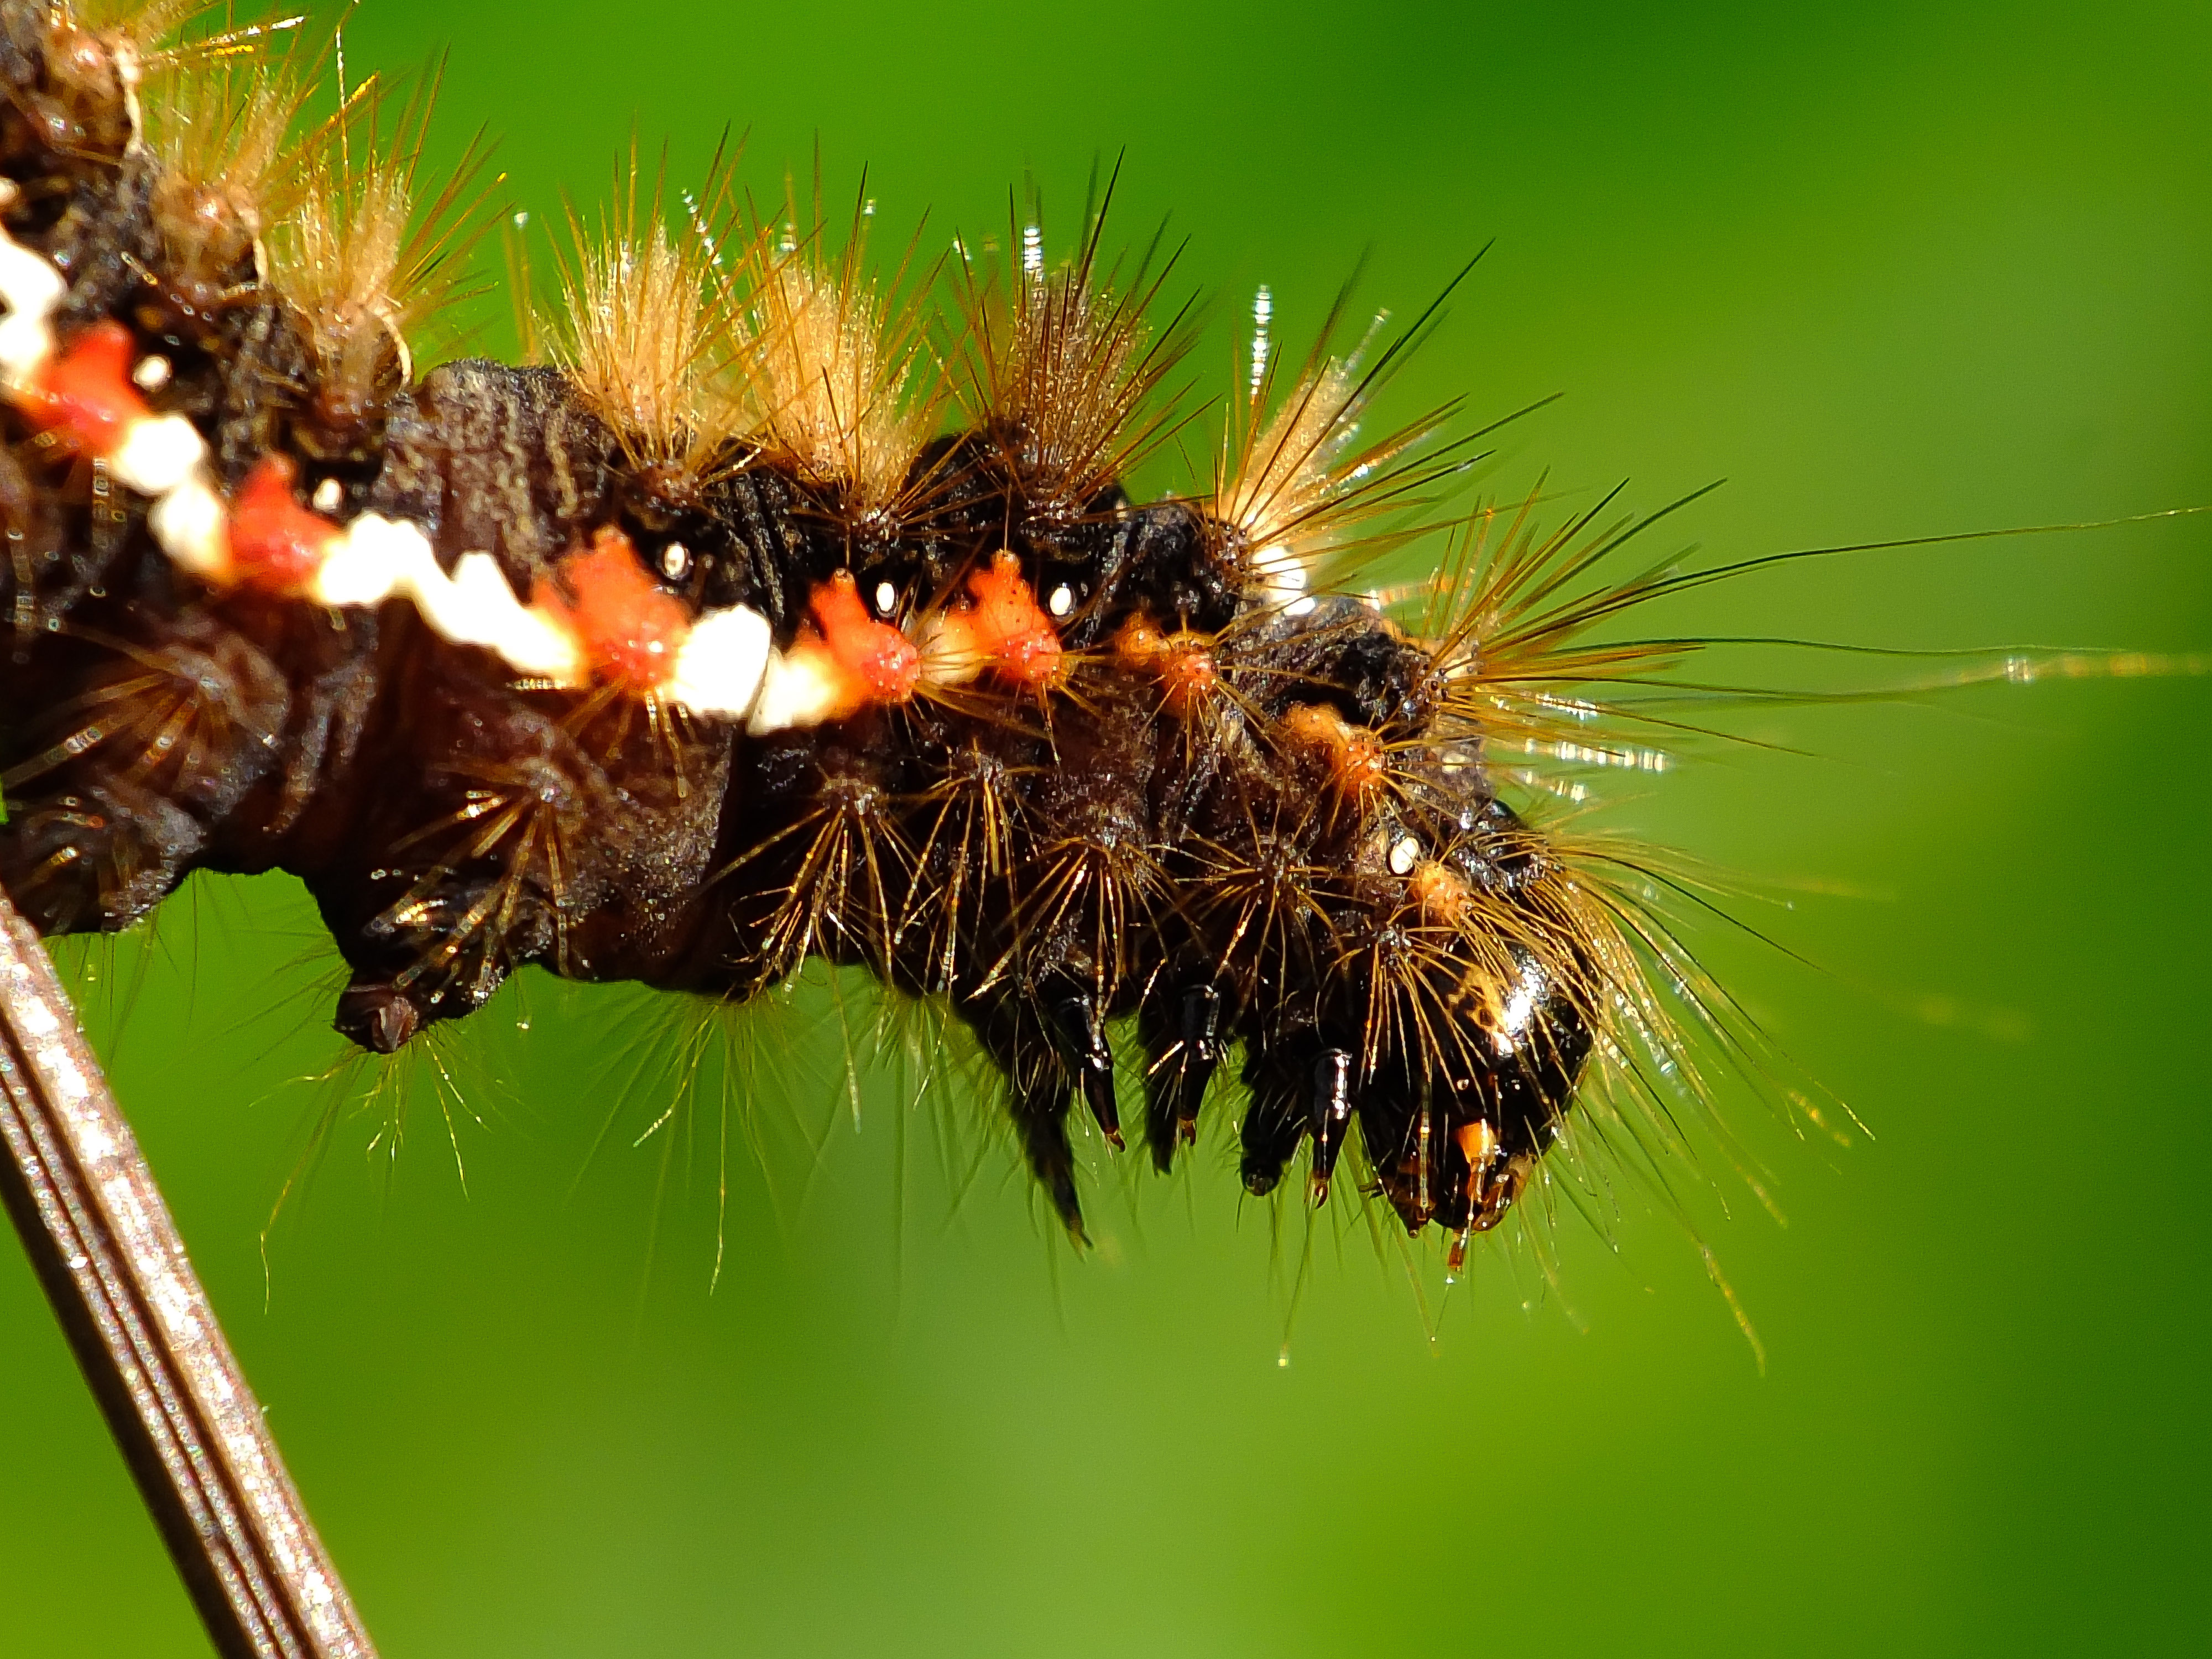
nature, photography, flower, insect, macro, fauna, invertebrate, caterpillar, close up, animals, naturaleza, larva, ggl1, gaby1, xovesphoto, animales, gphoto, raynox250, fujifilmxs1, macro photography, plant stem, moths and butterflies